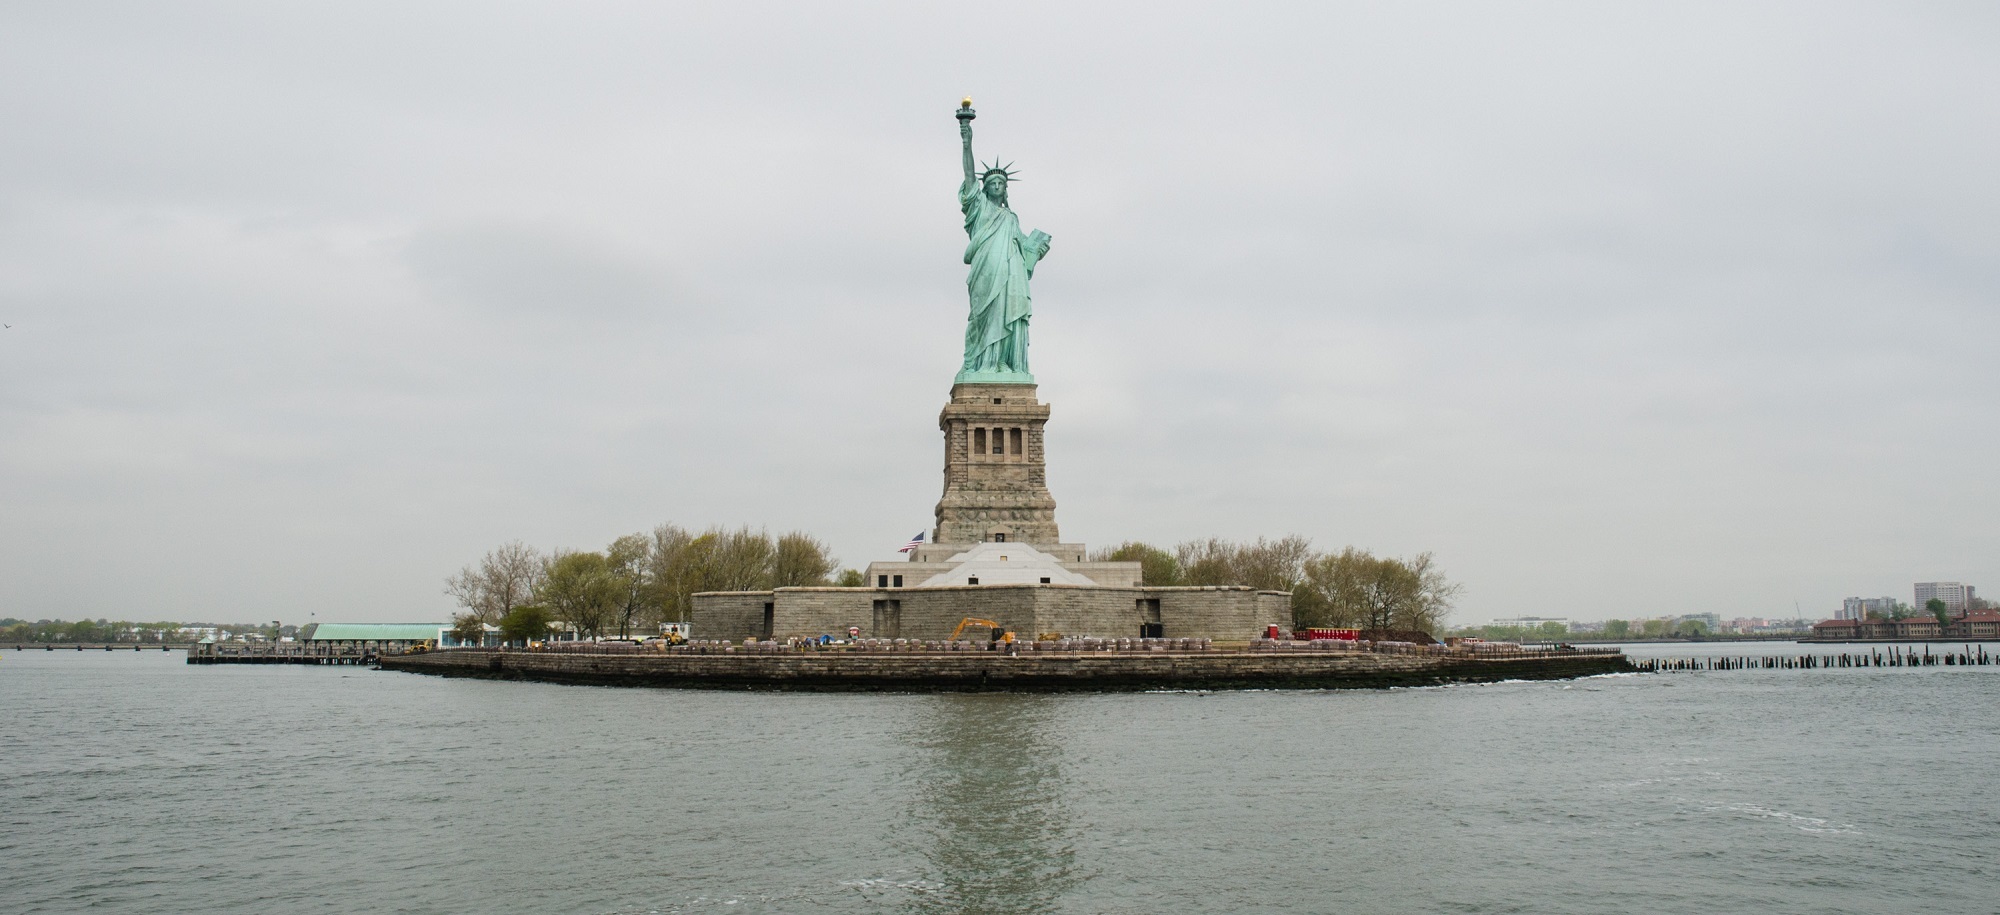
new york, manhattan, monument, statue of liberty, vehicle, tower, symbol, nyc, america, island, landmark, freedom, attraction, lady, liberty, history, famous